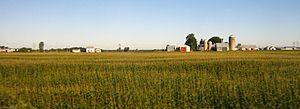
Photo prise en train lors d'un voyage dans la région du Centre-du-Québec. C'était quelque part dans la paroisse de Notre-Dame-du-Bon-Conseil en août 2006.
Notre-Dame-du-Bon-Conseil est une municipalité de paroisse dans la municipalité régionale de comté de Drummond au Québec, située dans la région administrative du Centre-du-Québec.